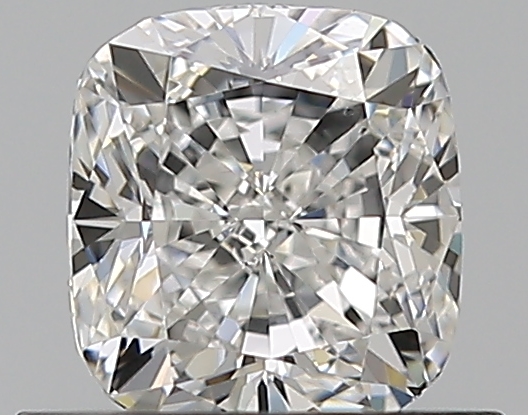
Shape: cushion
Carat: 0.7
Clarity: VS2
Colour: F
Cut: VG
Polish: EX
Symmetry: VG
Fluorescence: N
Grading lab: GIA
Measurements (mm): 5.09 x 4.71 x 3.36